Biruta Lewaszkiewicz-Petrykowska

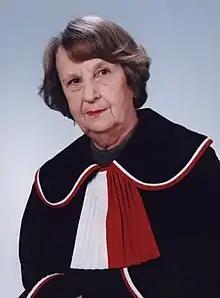

Biruta Lewaszkiewicz-Petrykowska (26 August 1927 – 9 June 2022) was a Polish lawyer, Professor of Law, lecturer at the University of Łódź, and judge of the Polish Constitutional Tribunal at rest.